Nina Morrison

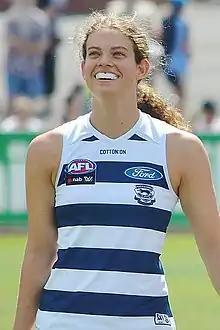
Morrison playing for Geelong in 2020

Nina Morrison (born 13 December 2000) is an Australian rules footballer playing for the Geelong Football Club in the AFL Women's (AFLW). A midfielder who won multiple accolades at junior level and played in the VFL Women's (VFLW) as a teenager, Morrison was the first selection in the 2018 AFL Women's draft. She received a nomination for the 2019 AFL Women's Rising Star award in round 1 of the 2019 season, her debut match.